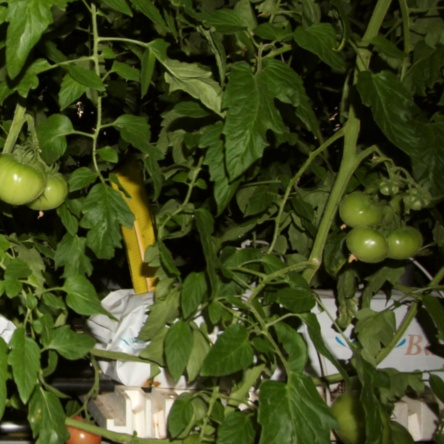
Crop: tomato